Tjärnö Marine Biological Laboratory

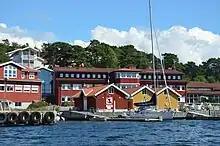

The Tjärnö Marine Laboratory is a marine science field station in Sweden. It is part of the University of Gothenburg and located on the island Tjärnö, Strömstad Municipality in the northern part of Bohuslän province.